List of New Zealand rowers at the Summer Olympics

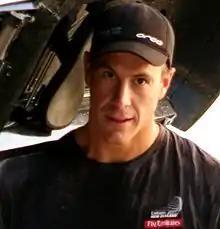
Rob Waddell in February 2008

New Zealand qualified five boats for the 1996 Summer Olympics: men's single sculls, men's pair, men's coxless four, men's lightweight double sculls, and women's double sculls. Eleven rowers competed for New Zealand but like in 1992, there were no medals won in rowing.